Imanol Larzabal

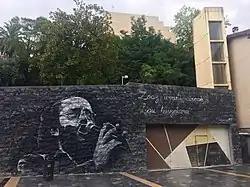
Mural of Imanol in San Sebastián (2022)

In 1986, Imanol participated in a concert in honor of ex-ETA leader María Dolores Katarain (known as "Yoyes"), who had been murdered by her former colleagues in the town of Ordizia after she tried to leave ETA. Imanol's participation resulted in many of his fans and colleagues boycotting and excluding him from recitals organized by Herri Batasuna. The sales of Imanol's records decreased as political aspersions against him increased. In the following years, he received death threats in the form of graffiti and vandalism of his car.